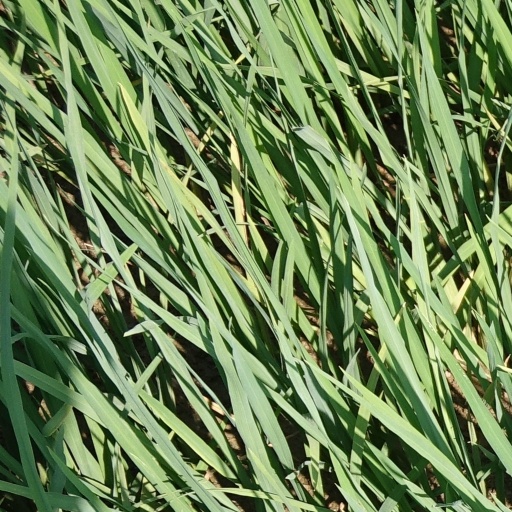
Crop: rice